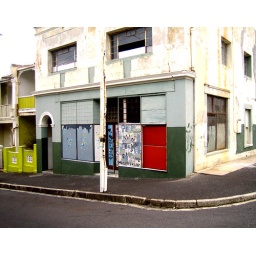
painted some old glass windows last sunday in Vredehoek